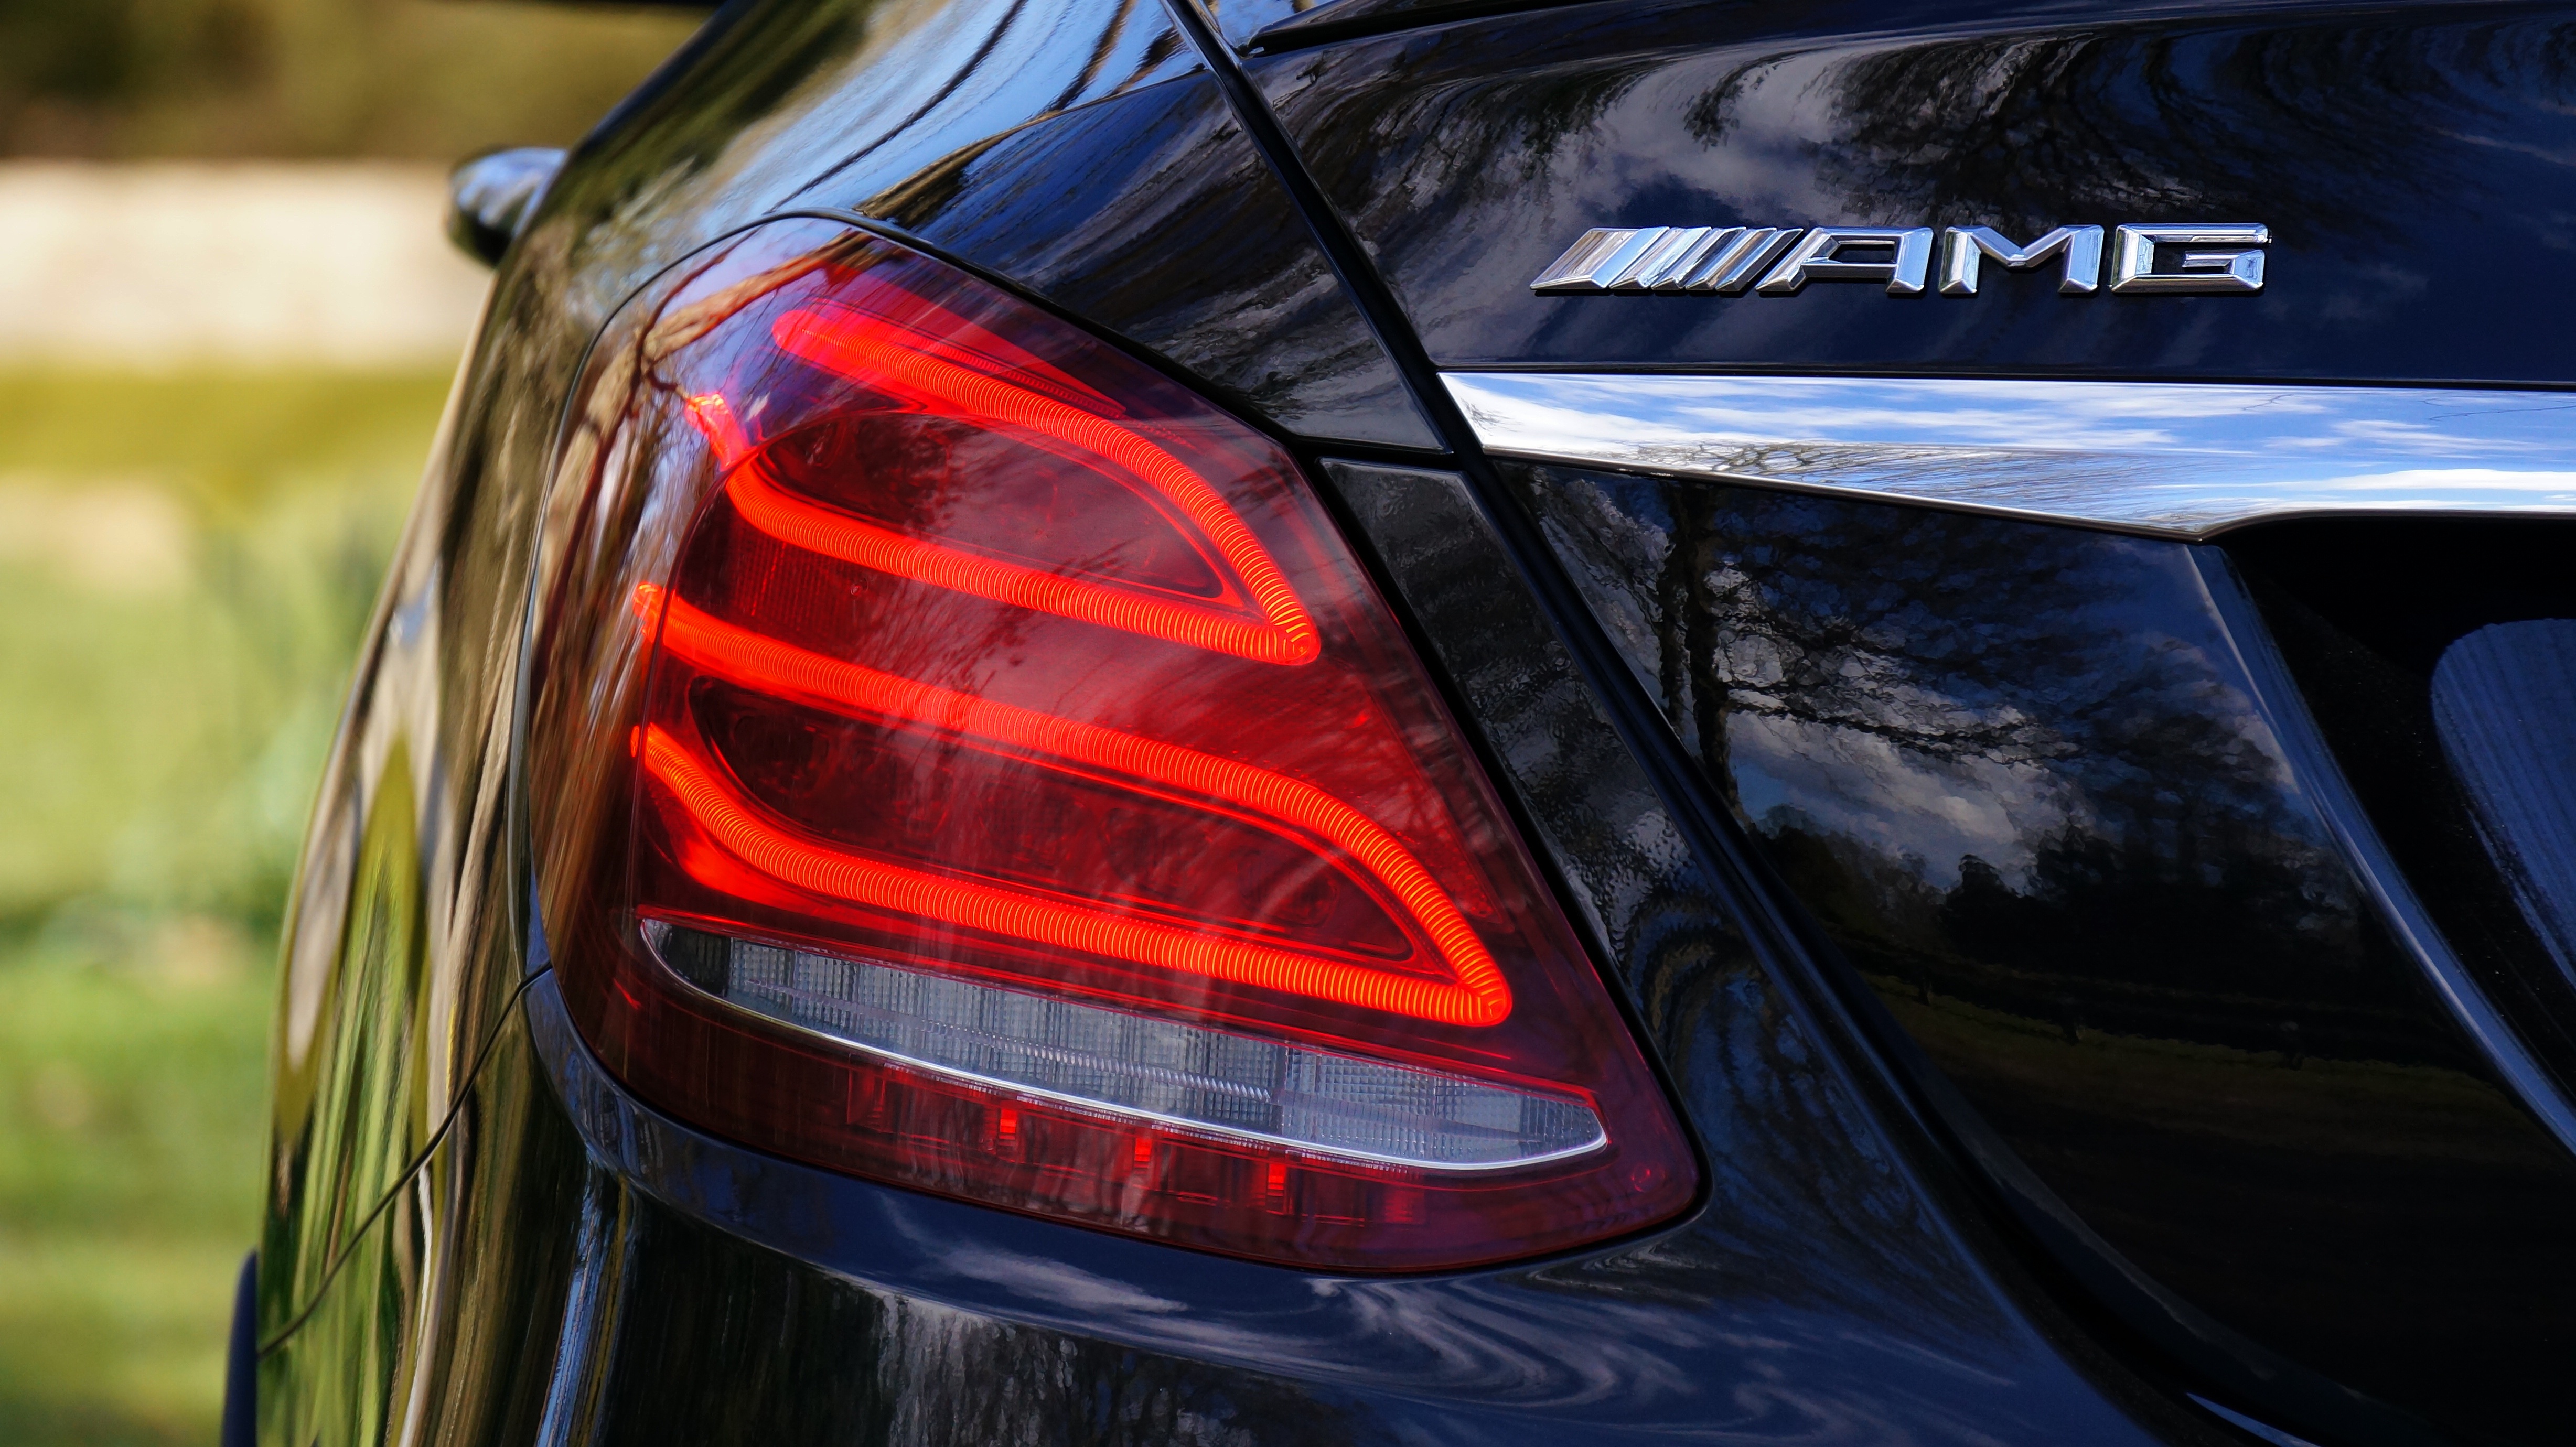
light, technology, sport, car, wheel, automobile, transportation, transport, red, vehicle, drive, auto, modern, automotive, sports car, bumper, supercar, power, luxury, design, performance, motor, style, elegant, mercedes, class, expensive, fast, mercedes benz, land vehicle, automobile make, automotive exterior, automotive design, luxury vehicle, performance car, sports sedan